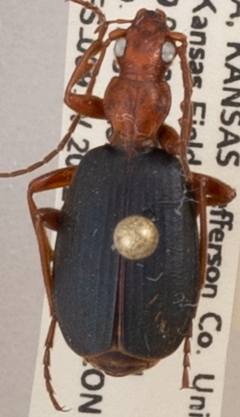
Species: Brachinus alternans
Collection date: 2022-06-28
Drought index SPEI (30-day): -0.688
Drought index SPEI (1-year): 0.398
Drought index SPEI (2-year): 0.536